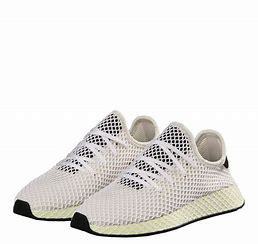
Brand: Adidas
Model: Deerupt Runner